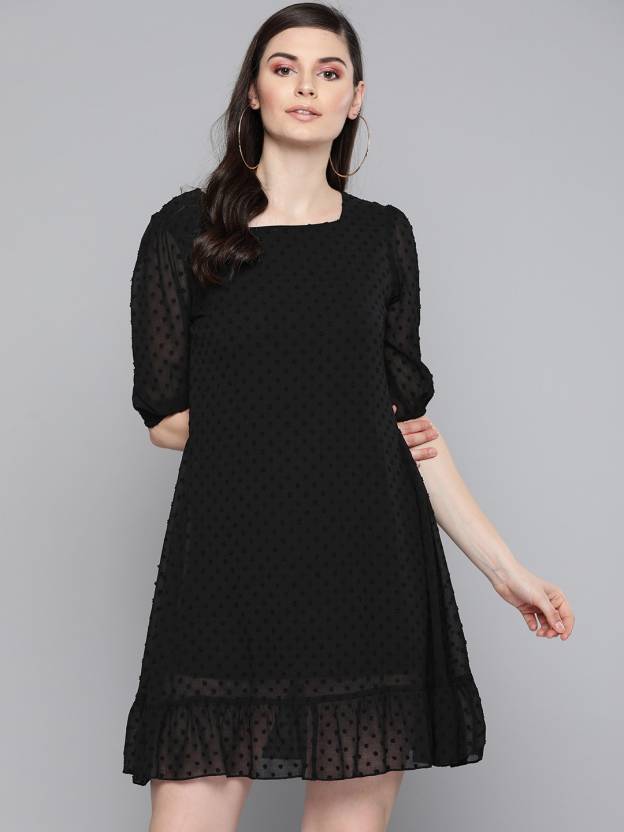
Product: Women Fit and Flare Black Dress
Price: ₹594
Colors: Black
Pattern: Solid
Description: Black Dobby Frill Hem Short Dress, in Swiss Dobby fabric, Polyester Lining, Above Knee, Comfort Fit, No Closure, Flared Hemline and features Frill Detail At Hem